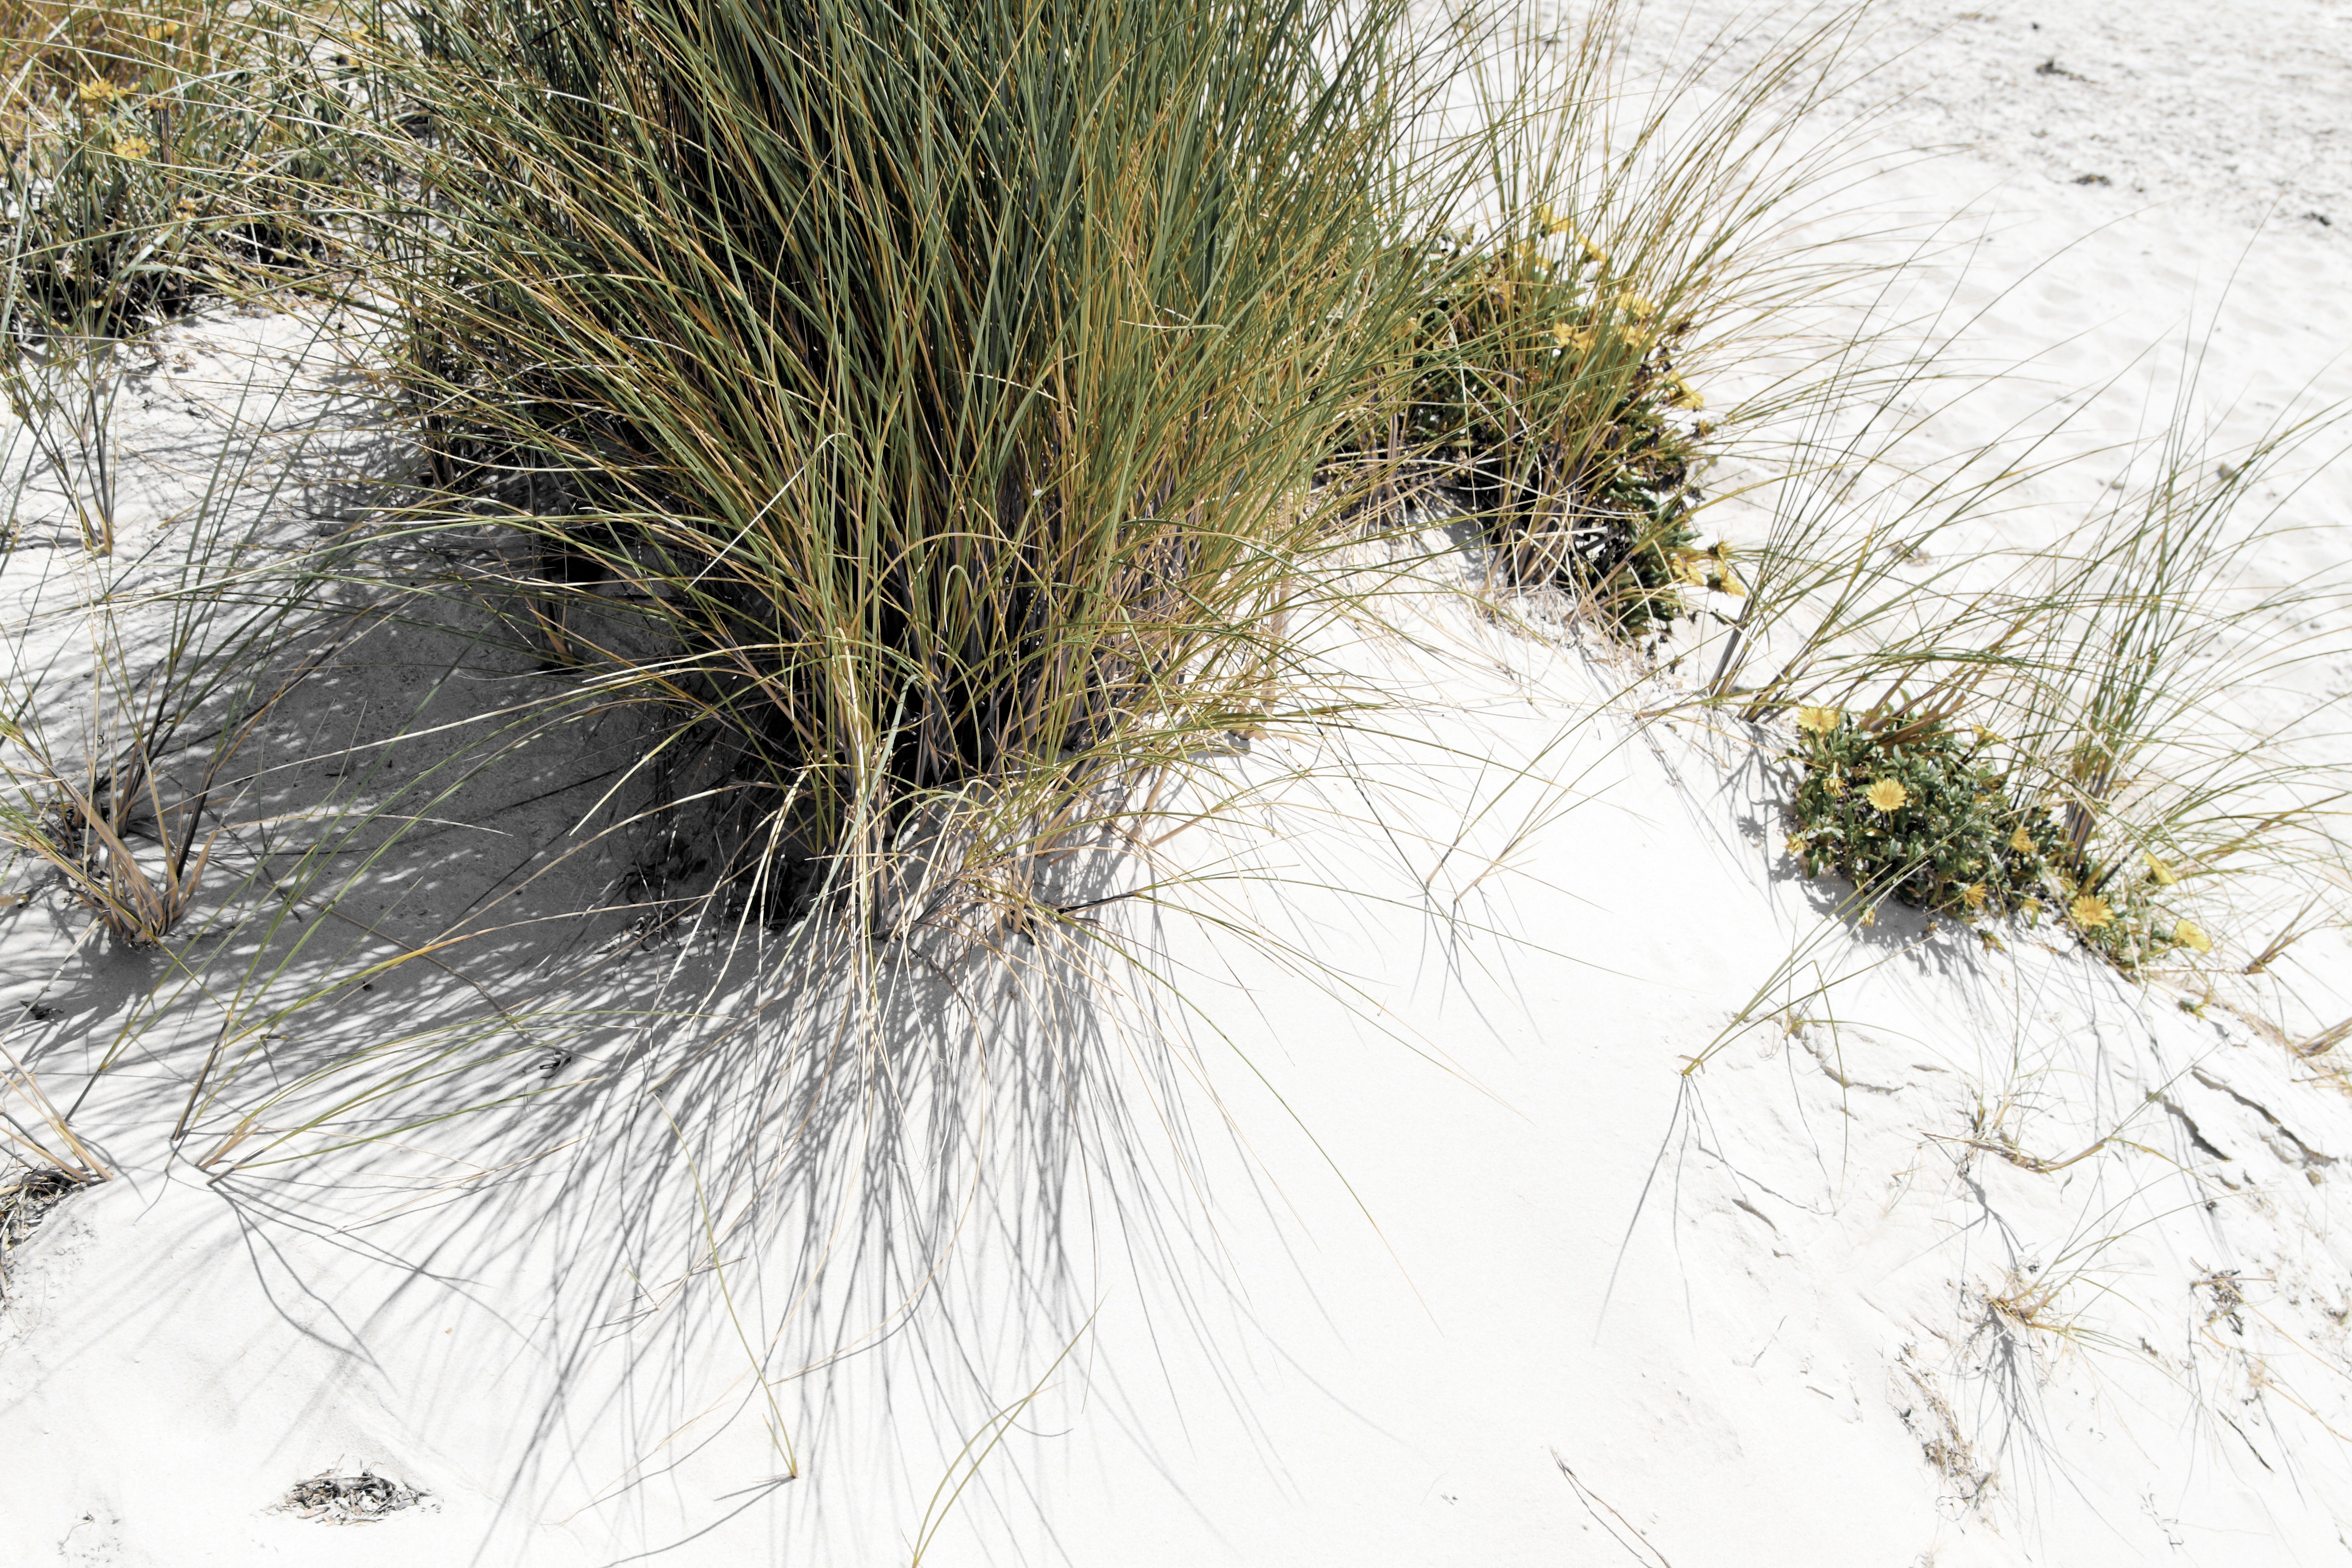
beach, tree, nature, grass, sand, branch, snow, winter, plant, shore, frost, coastal, summer, vacation, seascape, soil, season, sunny, weekend, sand dunes, beach sand, grass family, woody plant